Nelson County Jail

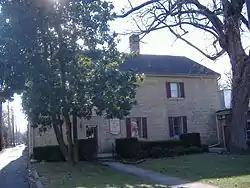

The historic Nelson County Jail in the Bardstown Historic District in Bardstown, Kentucky is a property on the National Register of Historic Places. It is next door to the Old Talbott Tavern.The property served as Nelson County, Kentucky's jail from 1797 to 1987. The old jail was originally built in 1819.